Sivalokanathar temple, Gramam

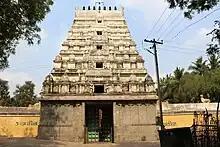

Sivalokanathar temple (also called Thirumundeeswaram or Sivalokanatha temple, Gramam) is a Hindu temple dedicated to the deity Shiva, located in Gramam, a village in Villupuram district in the South Indian state of Tamil Nadu. Shiva is worshiped as Sivalokanathar, and is represented by the "lingam". His consort Parvati is depicted as Soundaranayagi. The presiding deity is revered in the 7th century Tamil Saiva canonical work, the "Tevaram", written by Tamil saint poets known as the Nayanars and classified as "Paadal Petra Sthalam".